Khotachiwadi

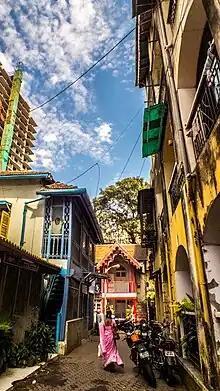
Khotachiwadi Houses and Lanes.

Khotachiwadi is a heritage village in Girgaon, Mumbai, India. Houses generally conform to the old-Portuguese style architecture.